Nick Mikolajchak

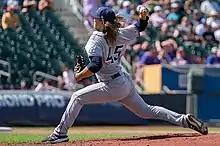
Mikolajchak with the Columbus Clippers in 2022

Nicholas Austin Mikolajchak (born November 21, 1997) is an American professional baseball pitcher for the York Revolution of the Atlantic League of Professional Baseball.